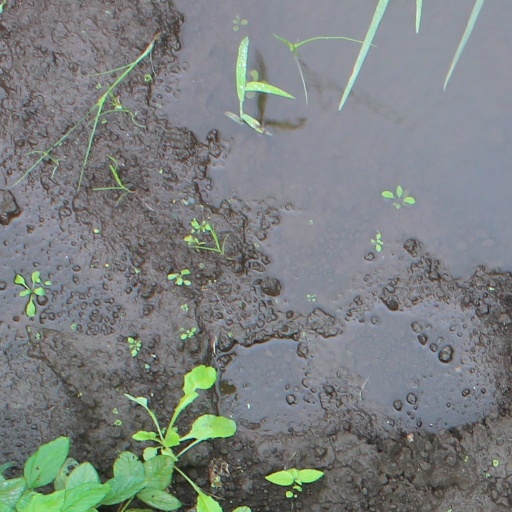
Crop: soybean